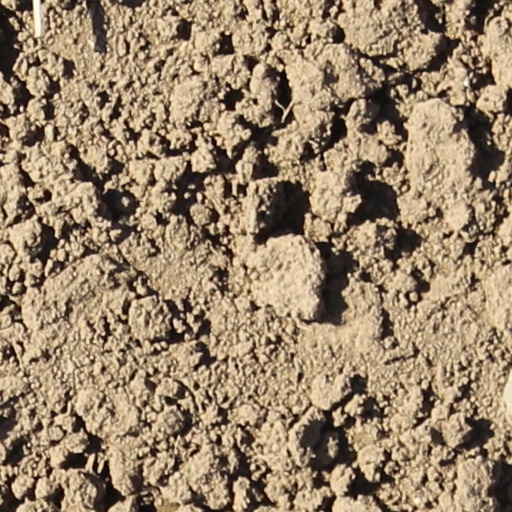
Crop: wheat